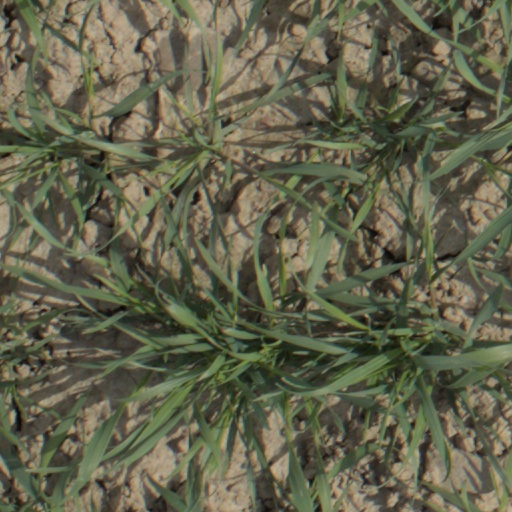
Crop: wheat